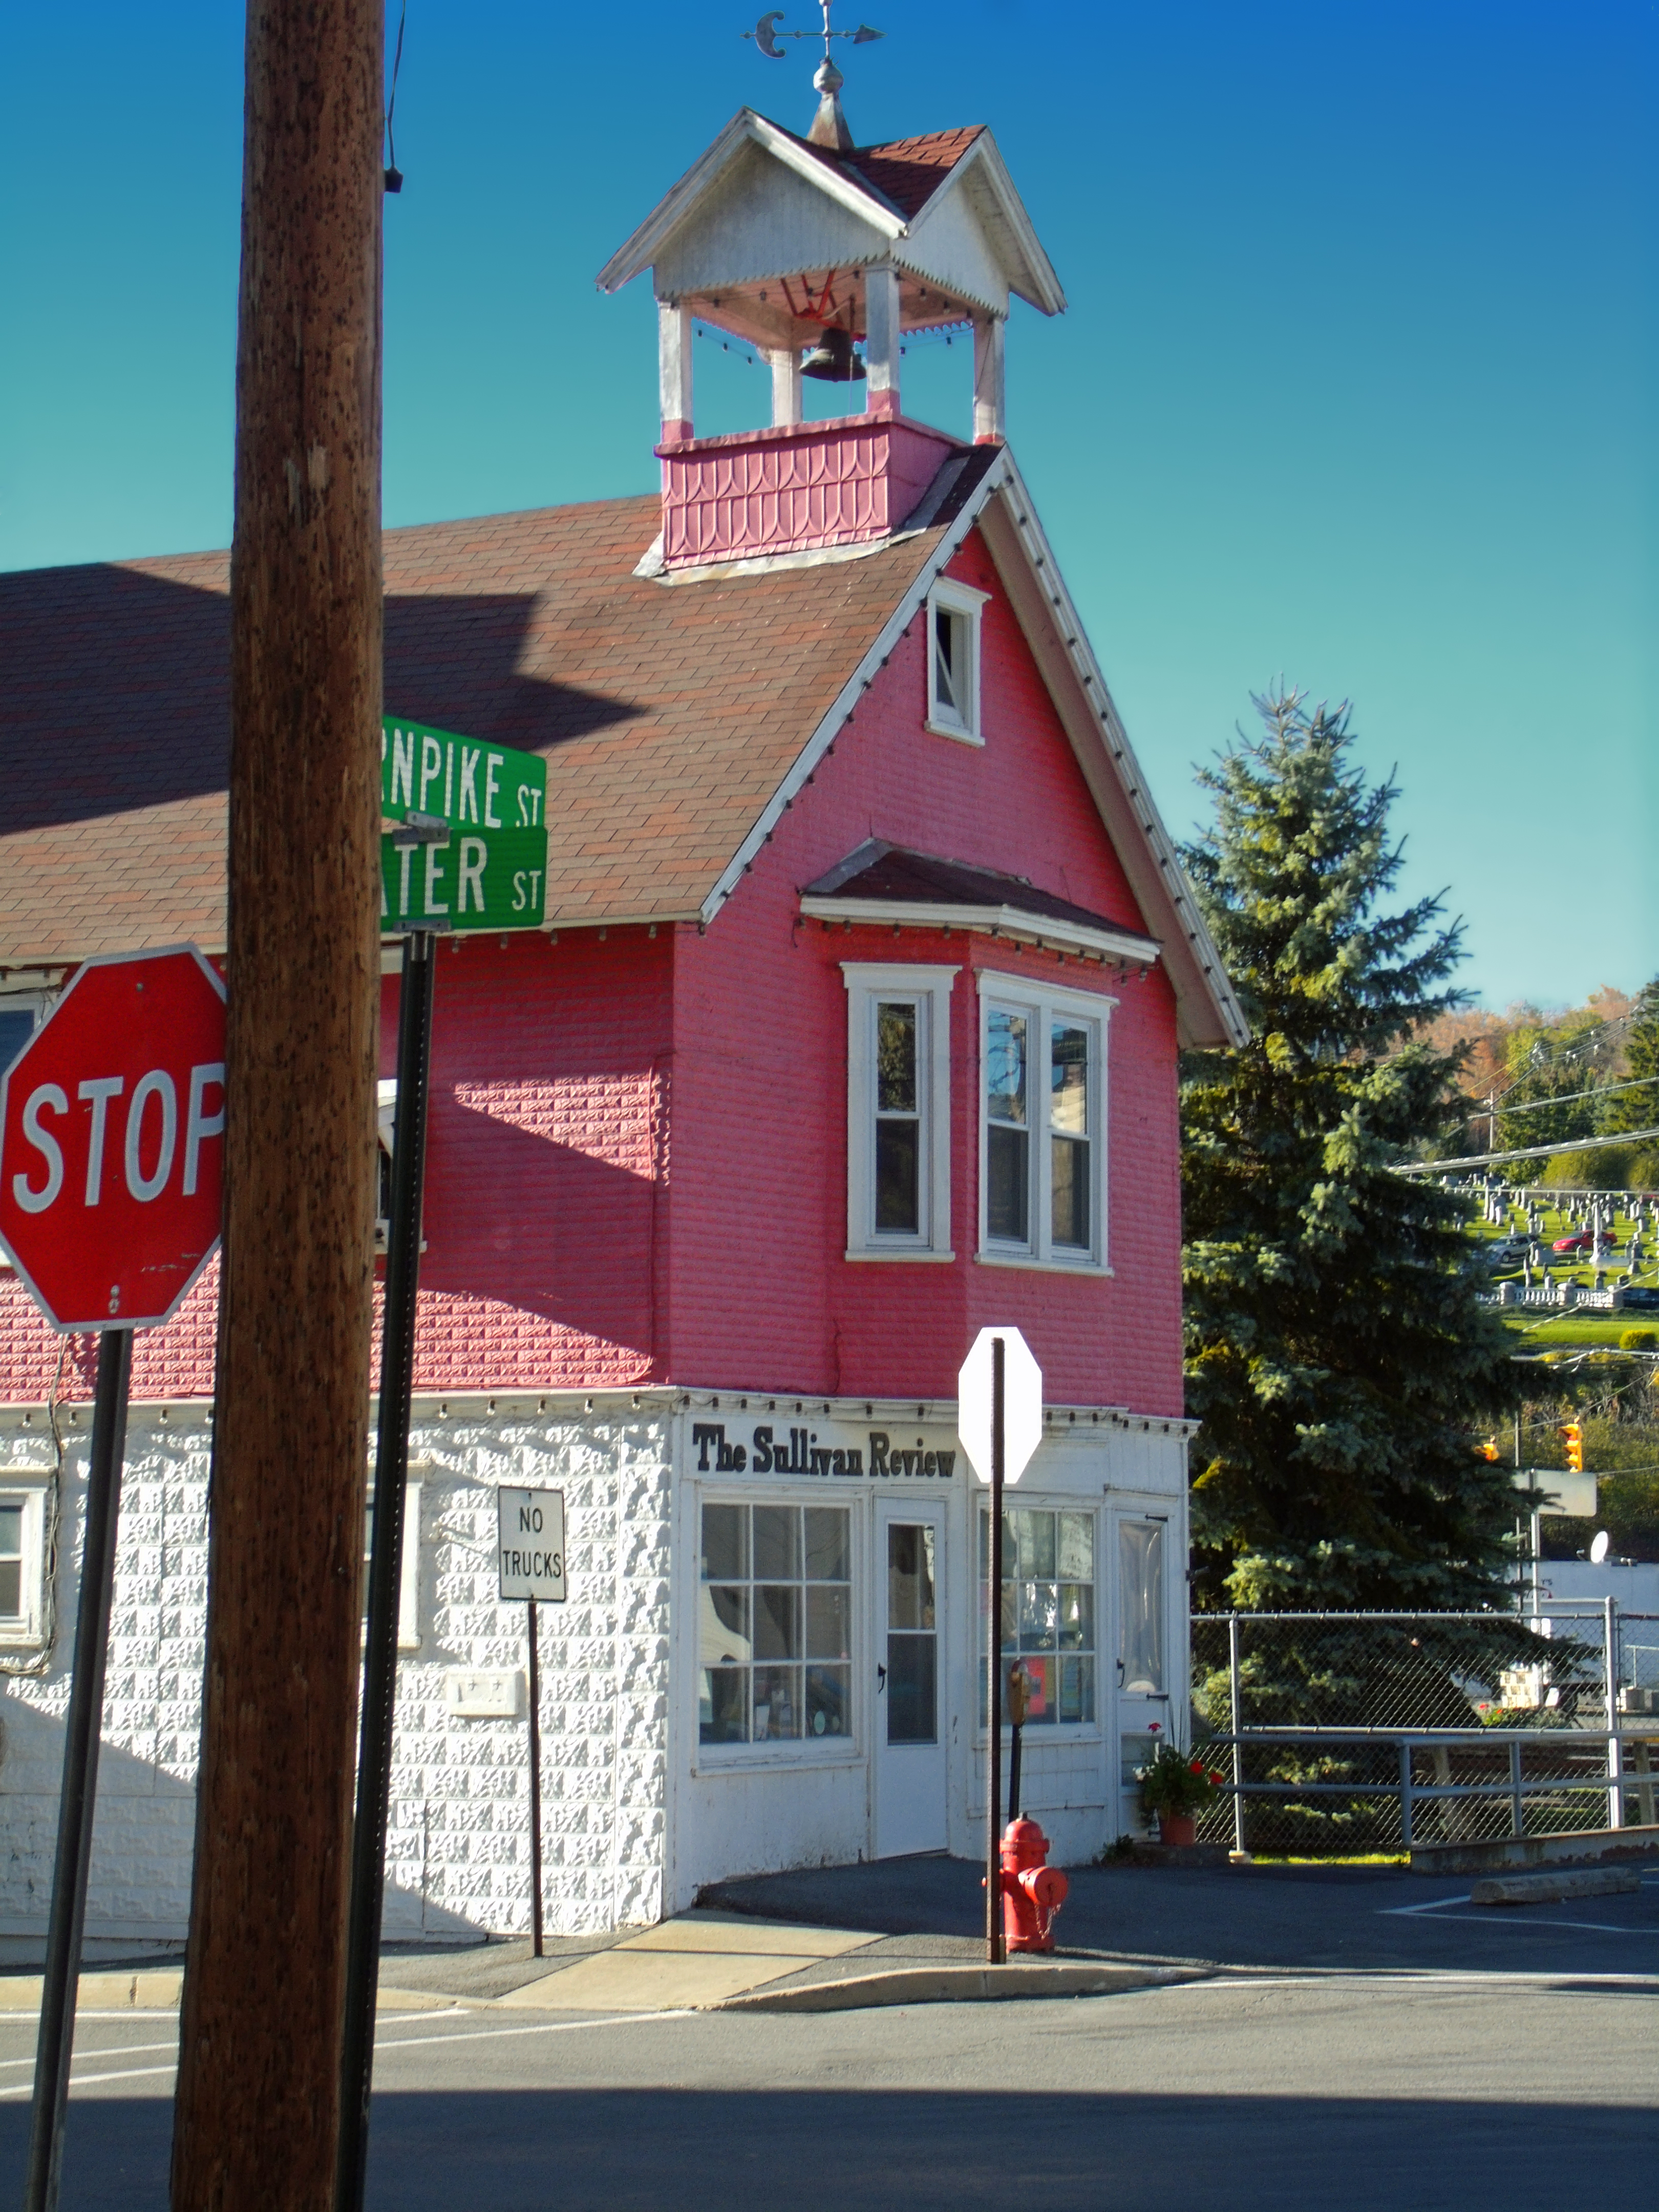
architecture, sky, street, house, town, building, downtown, tower, autumn, landmark, facade, creativecommons, cloudless, pennsylvania, endlessmountains, signs, streetsigns, sullivancounty, dushore